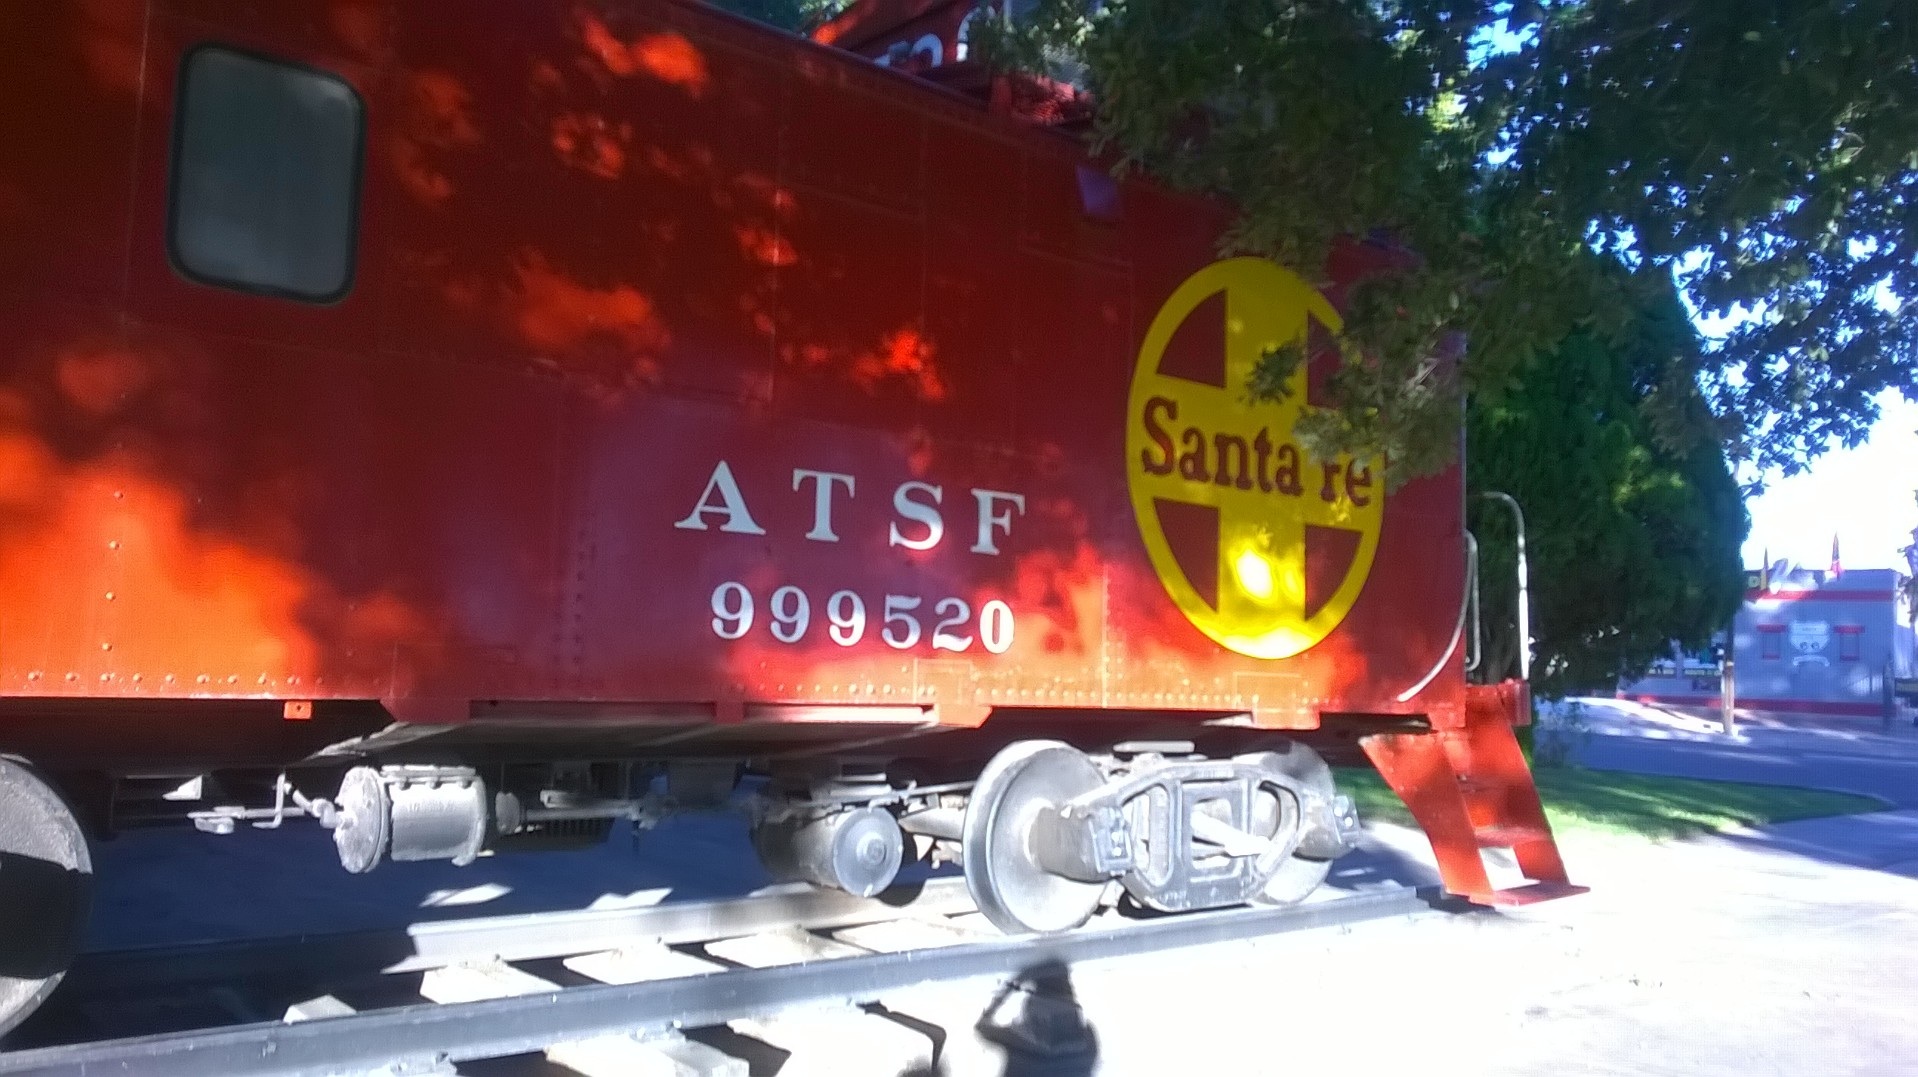
advertising, signage, screenshot